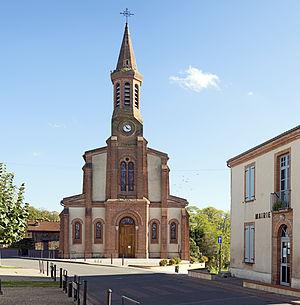
Varennes est une commune française située dans le département de Tarn-et-Garonne, en région Occitanie. Elle se situe au sud-est du département, entre Montauban et Toulouse, à la limite avec la Haute-Garonne. C'est une commune rurale qui compte moins de 600 habitants, et qui est membre de l'aire urbaine de Toulouse. Cependant, l'urbanisation dans le village reste très limitée.